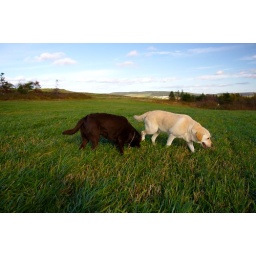
While sitting on the grass in a farmers field in the Goulds I took this photo.